Frequent Express

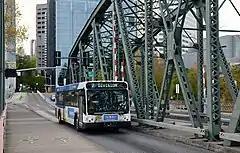
refer to caption

High-capacity transit (HCT) planning for the Portland metropolitan area, previously evaluated in the 1982 Light Rail System Plan, was updated by Metro, the regional government, when it adopted the Regional High Capacity Transit System Plan on July 9, 2009. The updated plan identified corridors viable for HCT and deemed Powell Boulevard between downtown Portland and the eastern suburb of Gresham a "near-term regional priority". Four years later, Metro and the region's transit agency, TriMet, began studying alignment and mode alternatives for the corridor, as well as for Division Street several blocks farther north, with BRT, light rail, and streetcar under consideration. At the time, Powell and Division were served by bus routes 9–Powell Blvd and 4–Division/Fessenden, respectively, which together carried more than 17,000 riders daily.